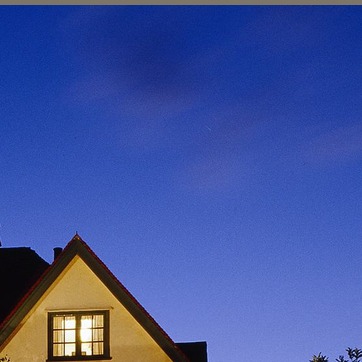
Material: sky